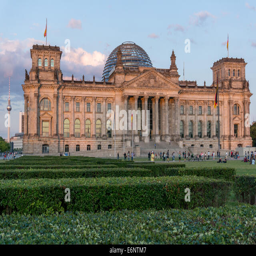
building seen from the west .